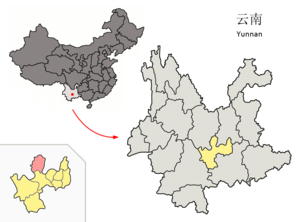
Le xian de Yimen est un district administratif de la province du Yunnan en Chine. Il est placé sous la juridiction de la ville-préfecture de Yuxi.